Guy Fréquelin

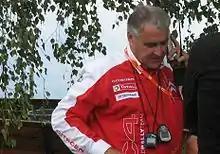
Guy Fréquelin in 2007

Guy Fréquelin (born 2 April 1945 at Langres) is a French former rally and sports car driver.